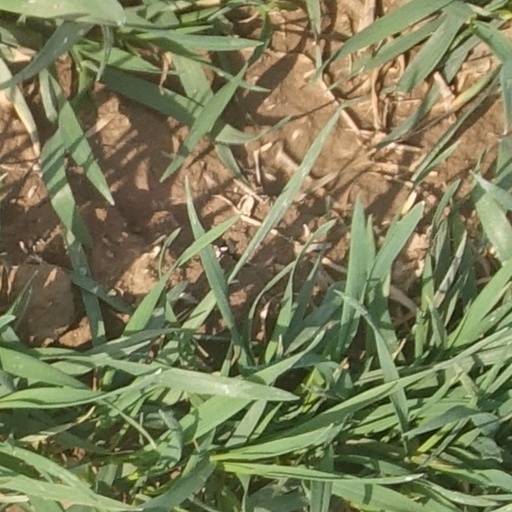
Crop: wheat